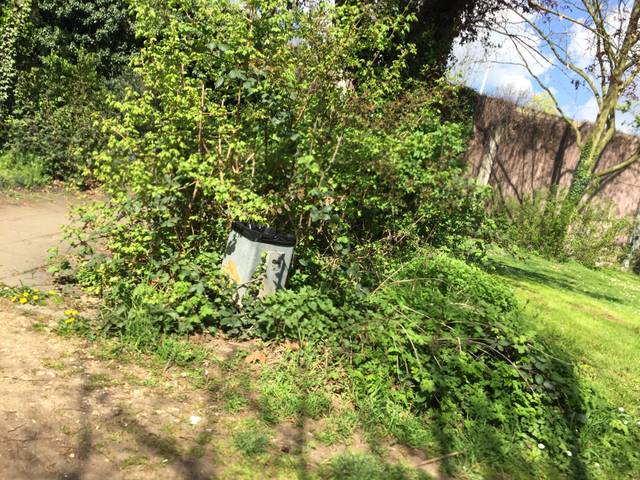
Region: Germany
Coordinates: 50.751, 7.083